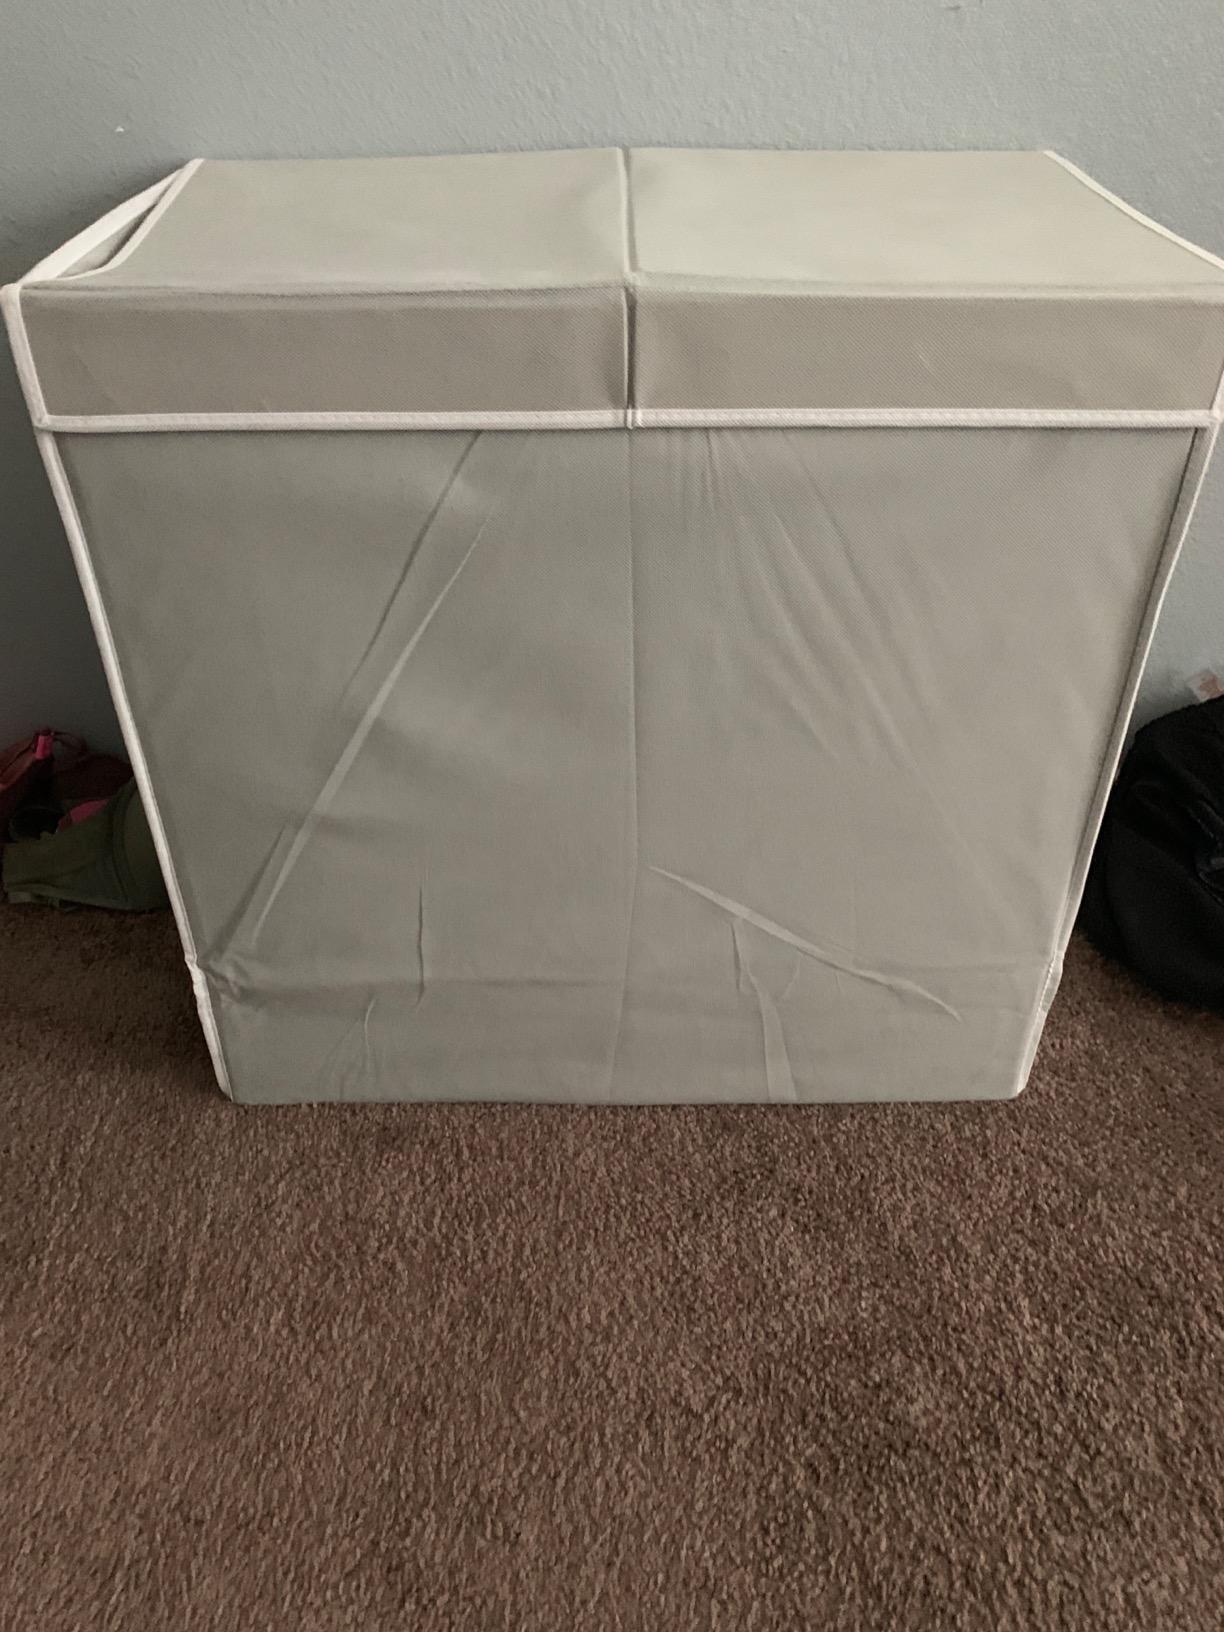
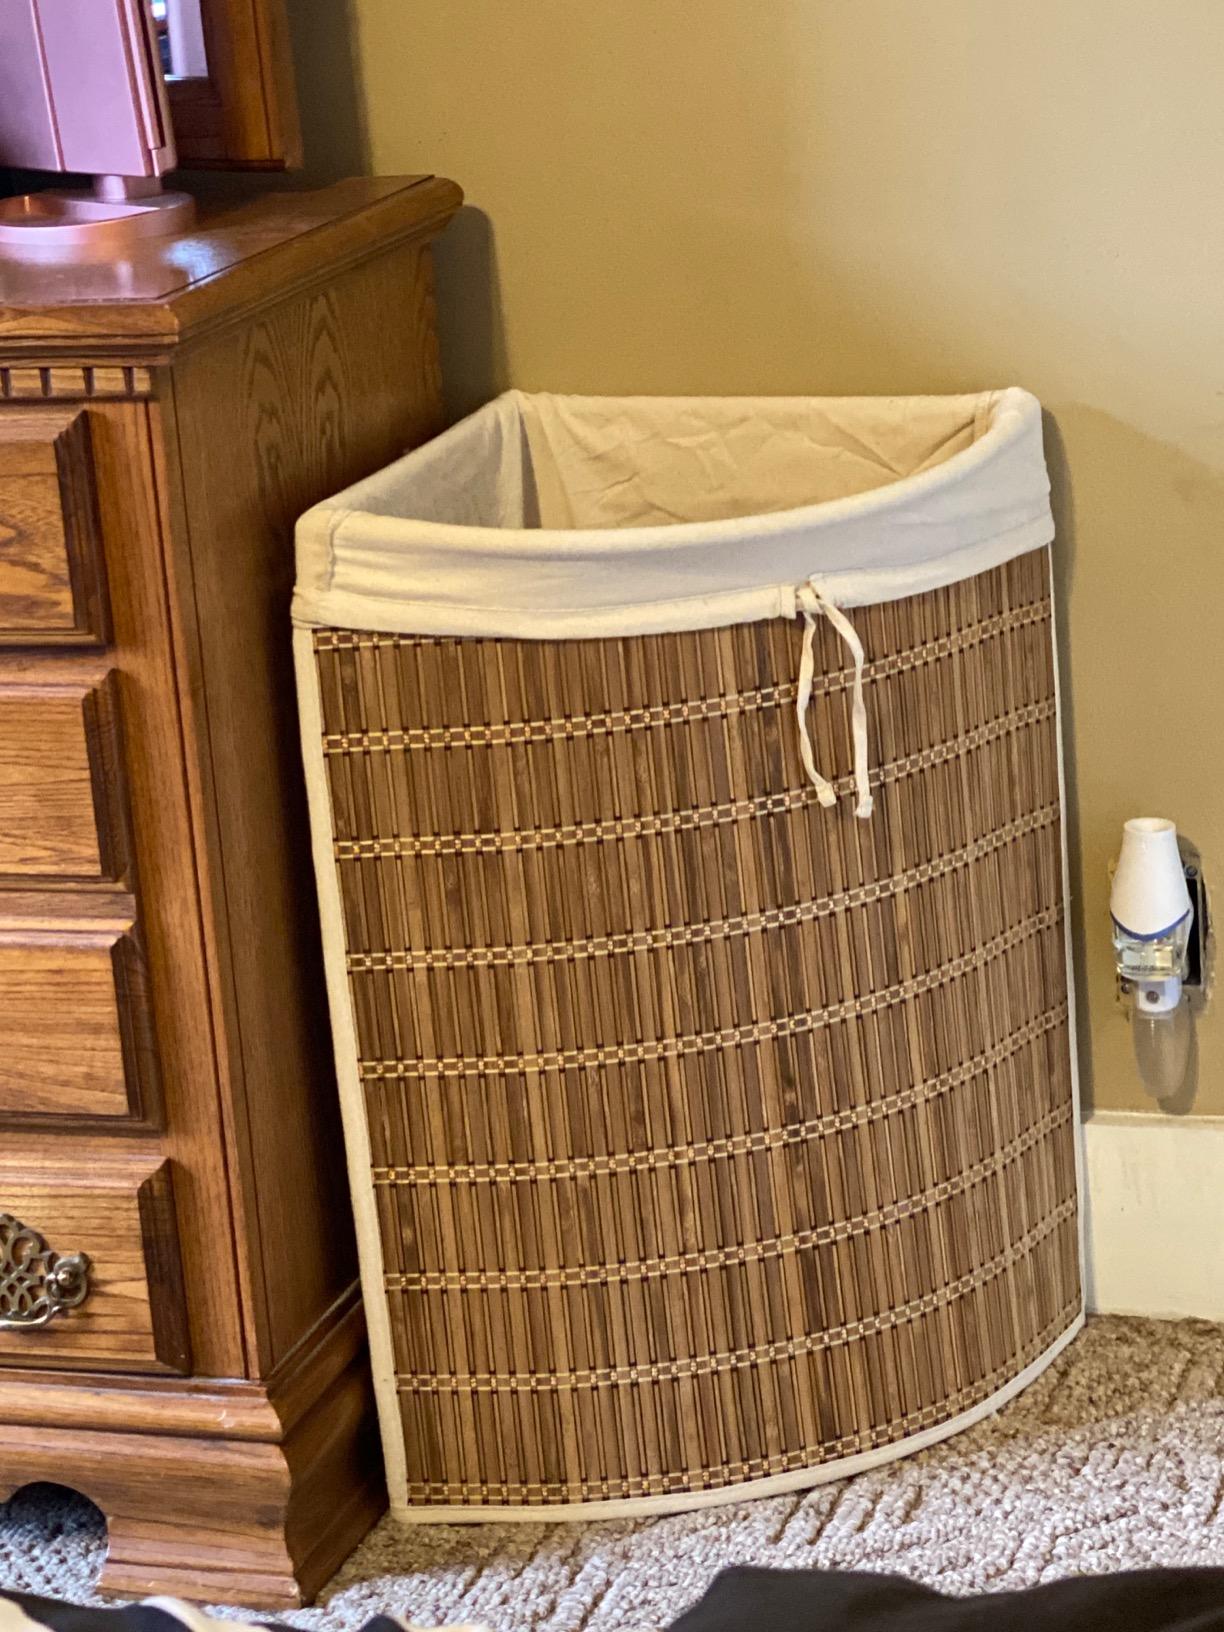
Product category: items_hamper
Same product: no